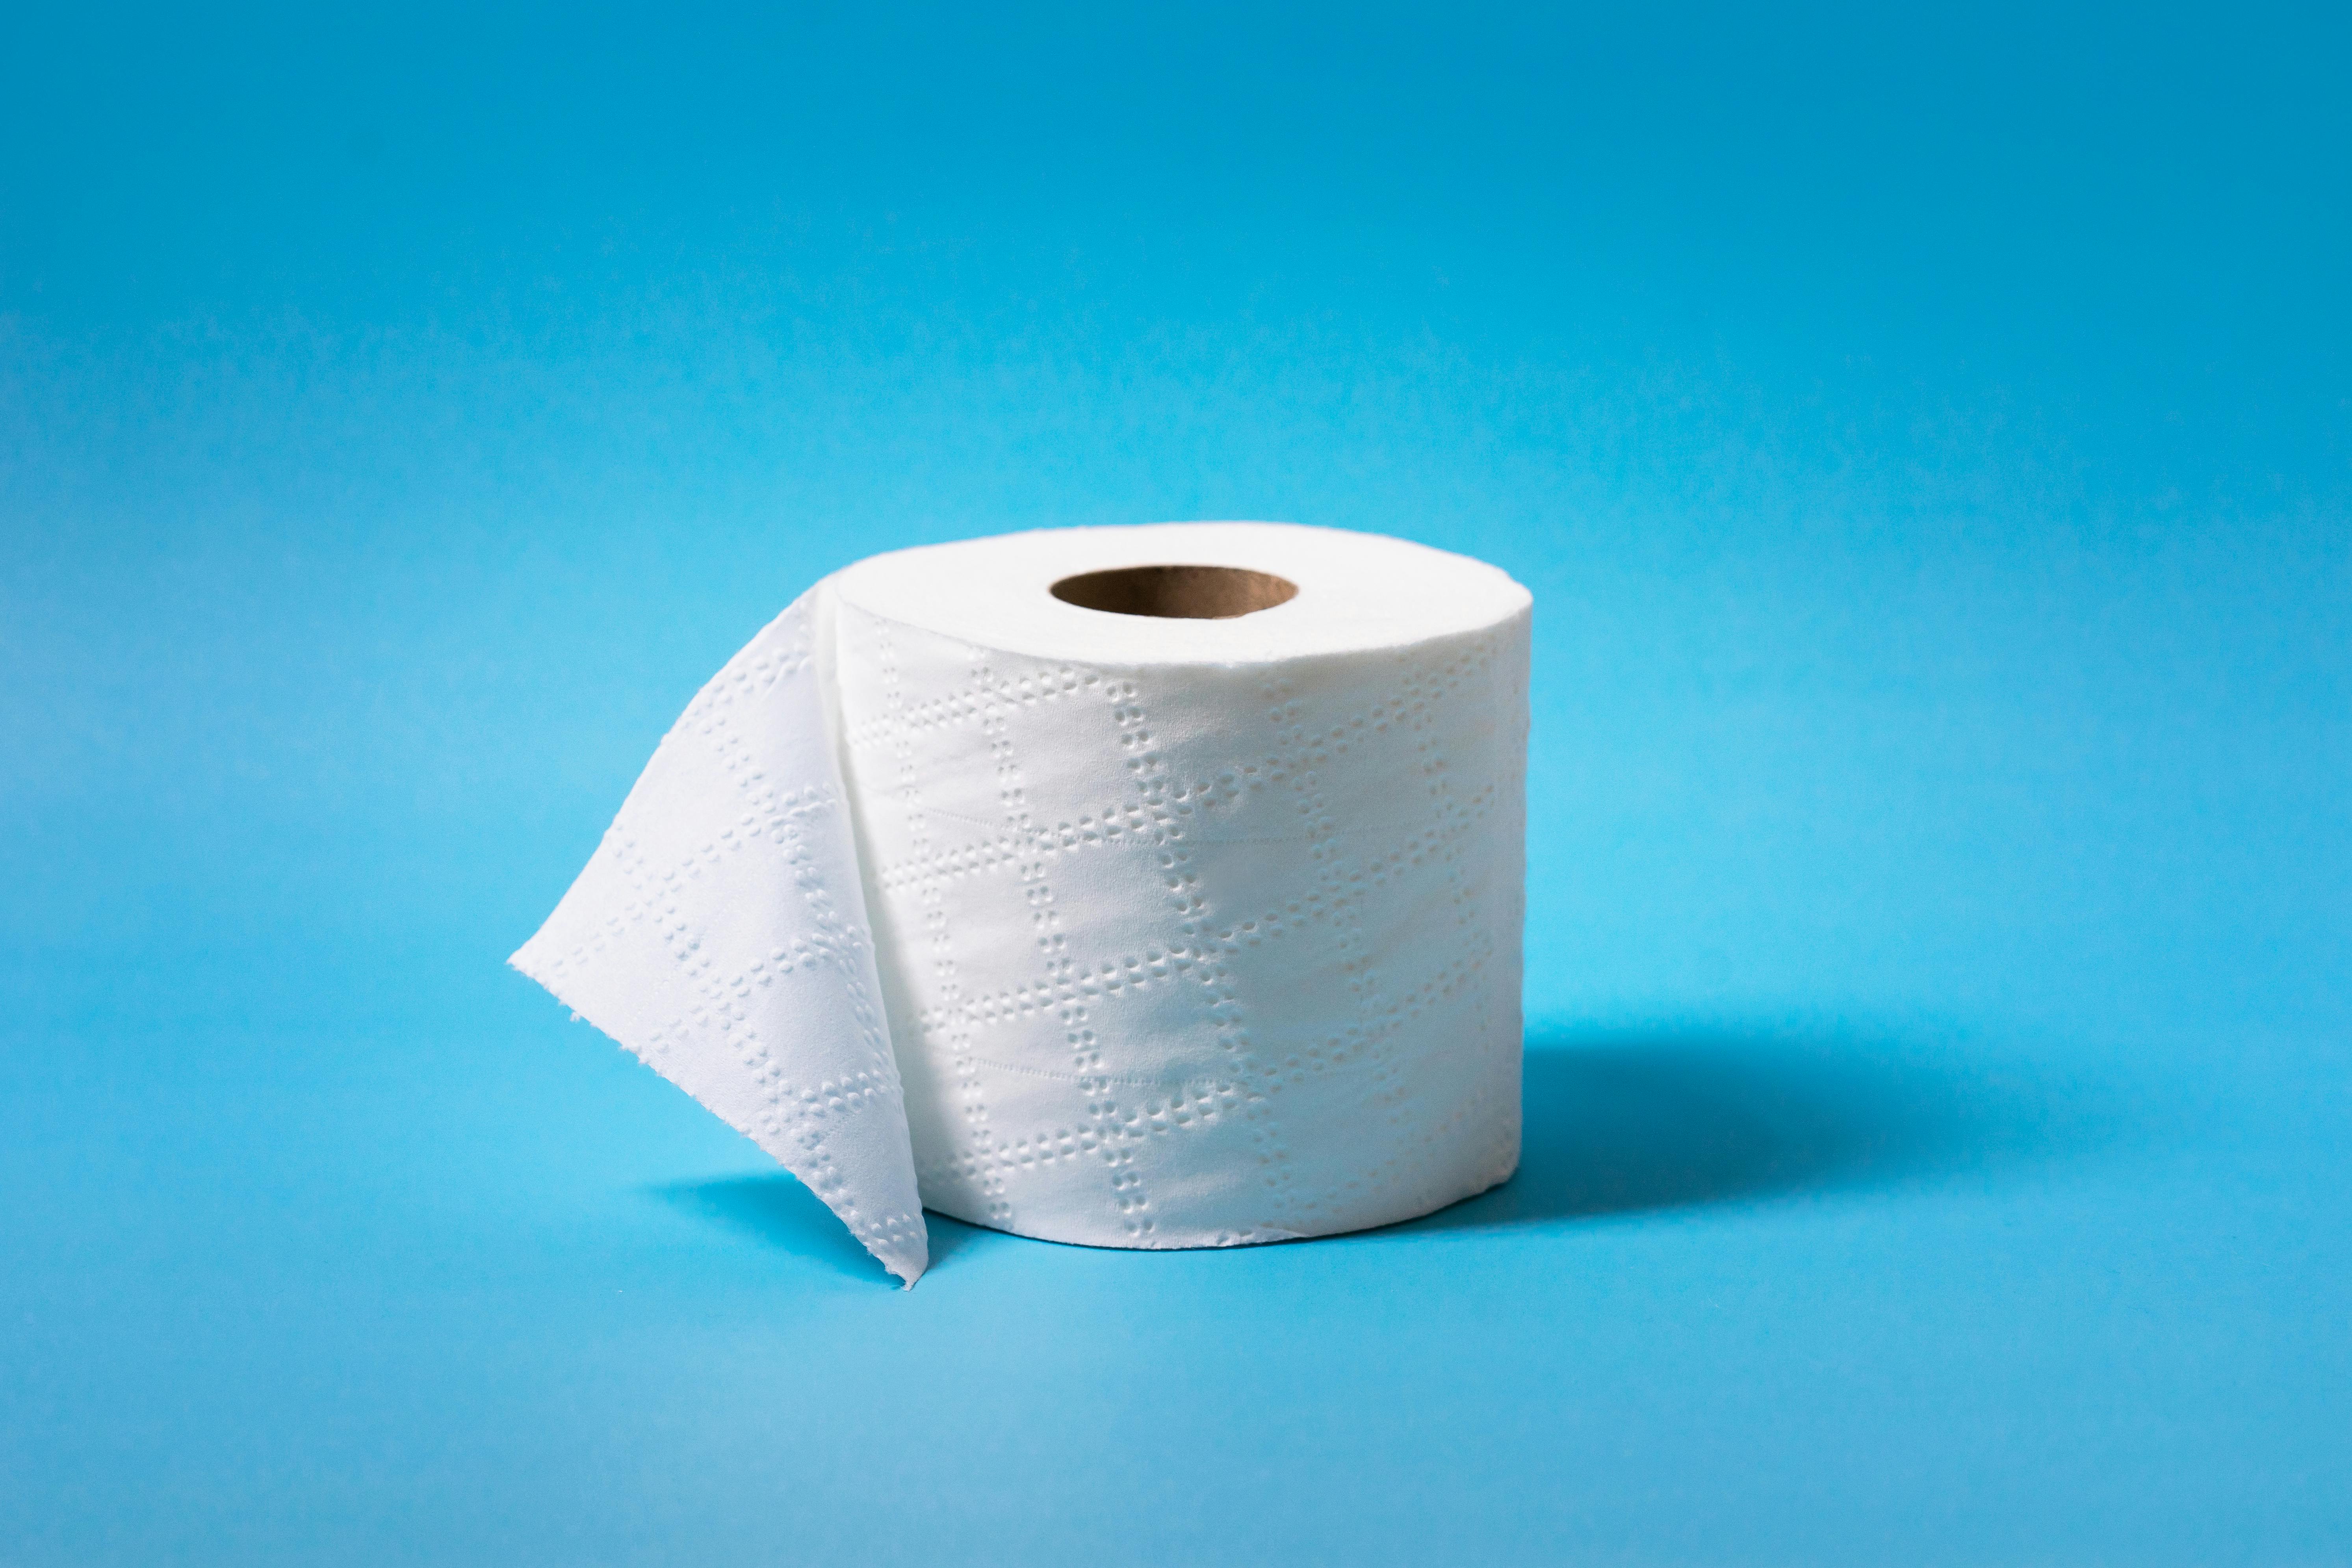
paper, rectangle, cylinder, Household supply, gas, creative arts, electric blue, toilet paper, circle, metal, art, paper product, aluminium, composite material, plastic, Paper towel, tissue paper, nickel, still life photography